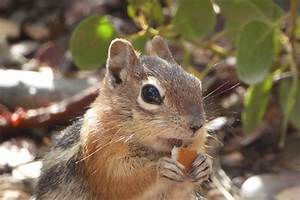
Label: squirrel